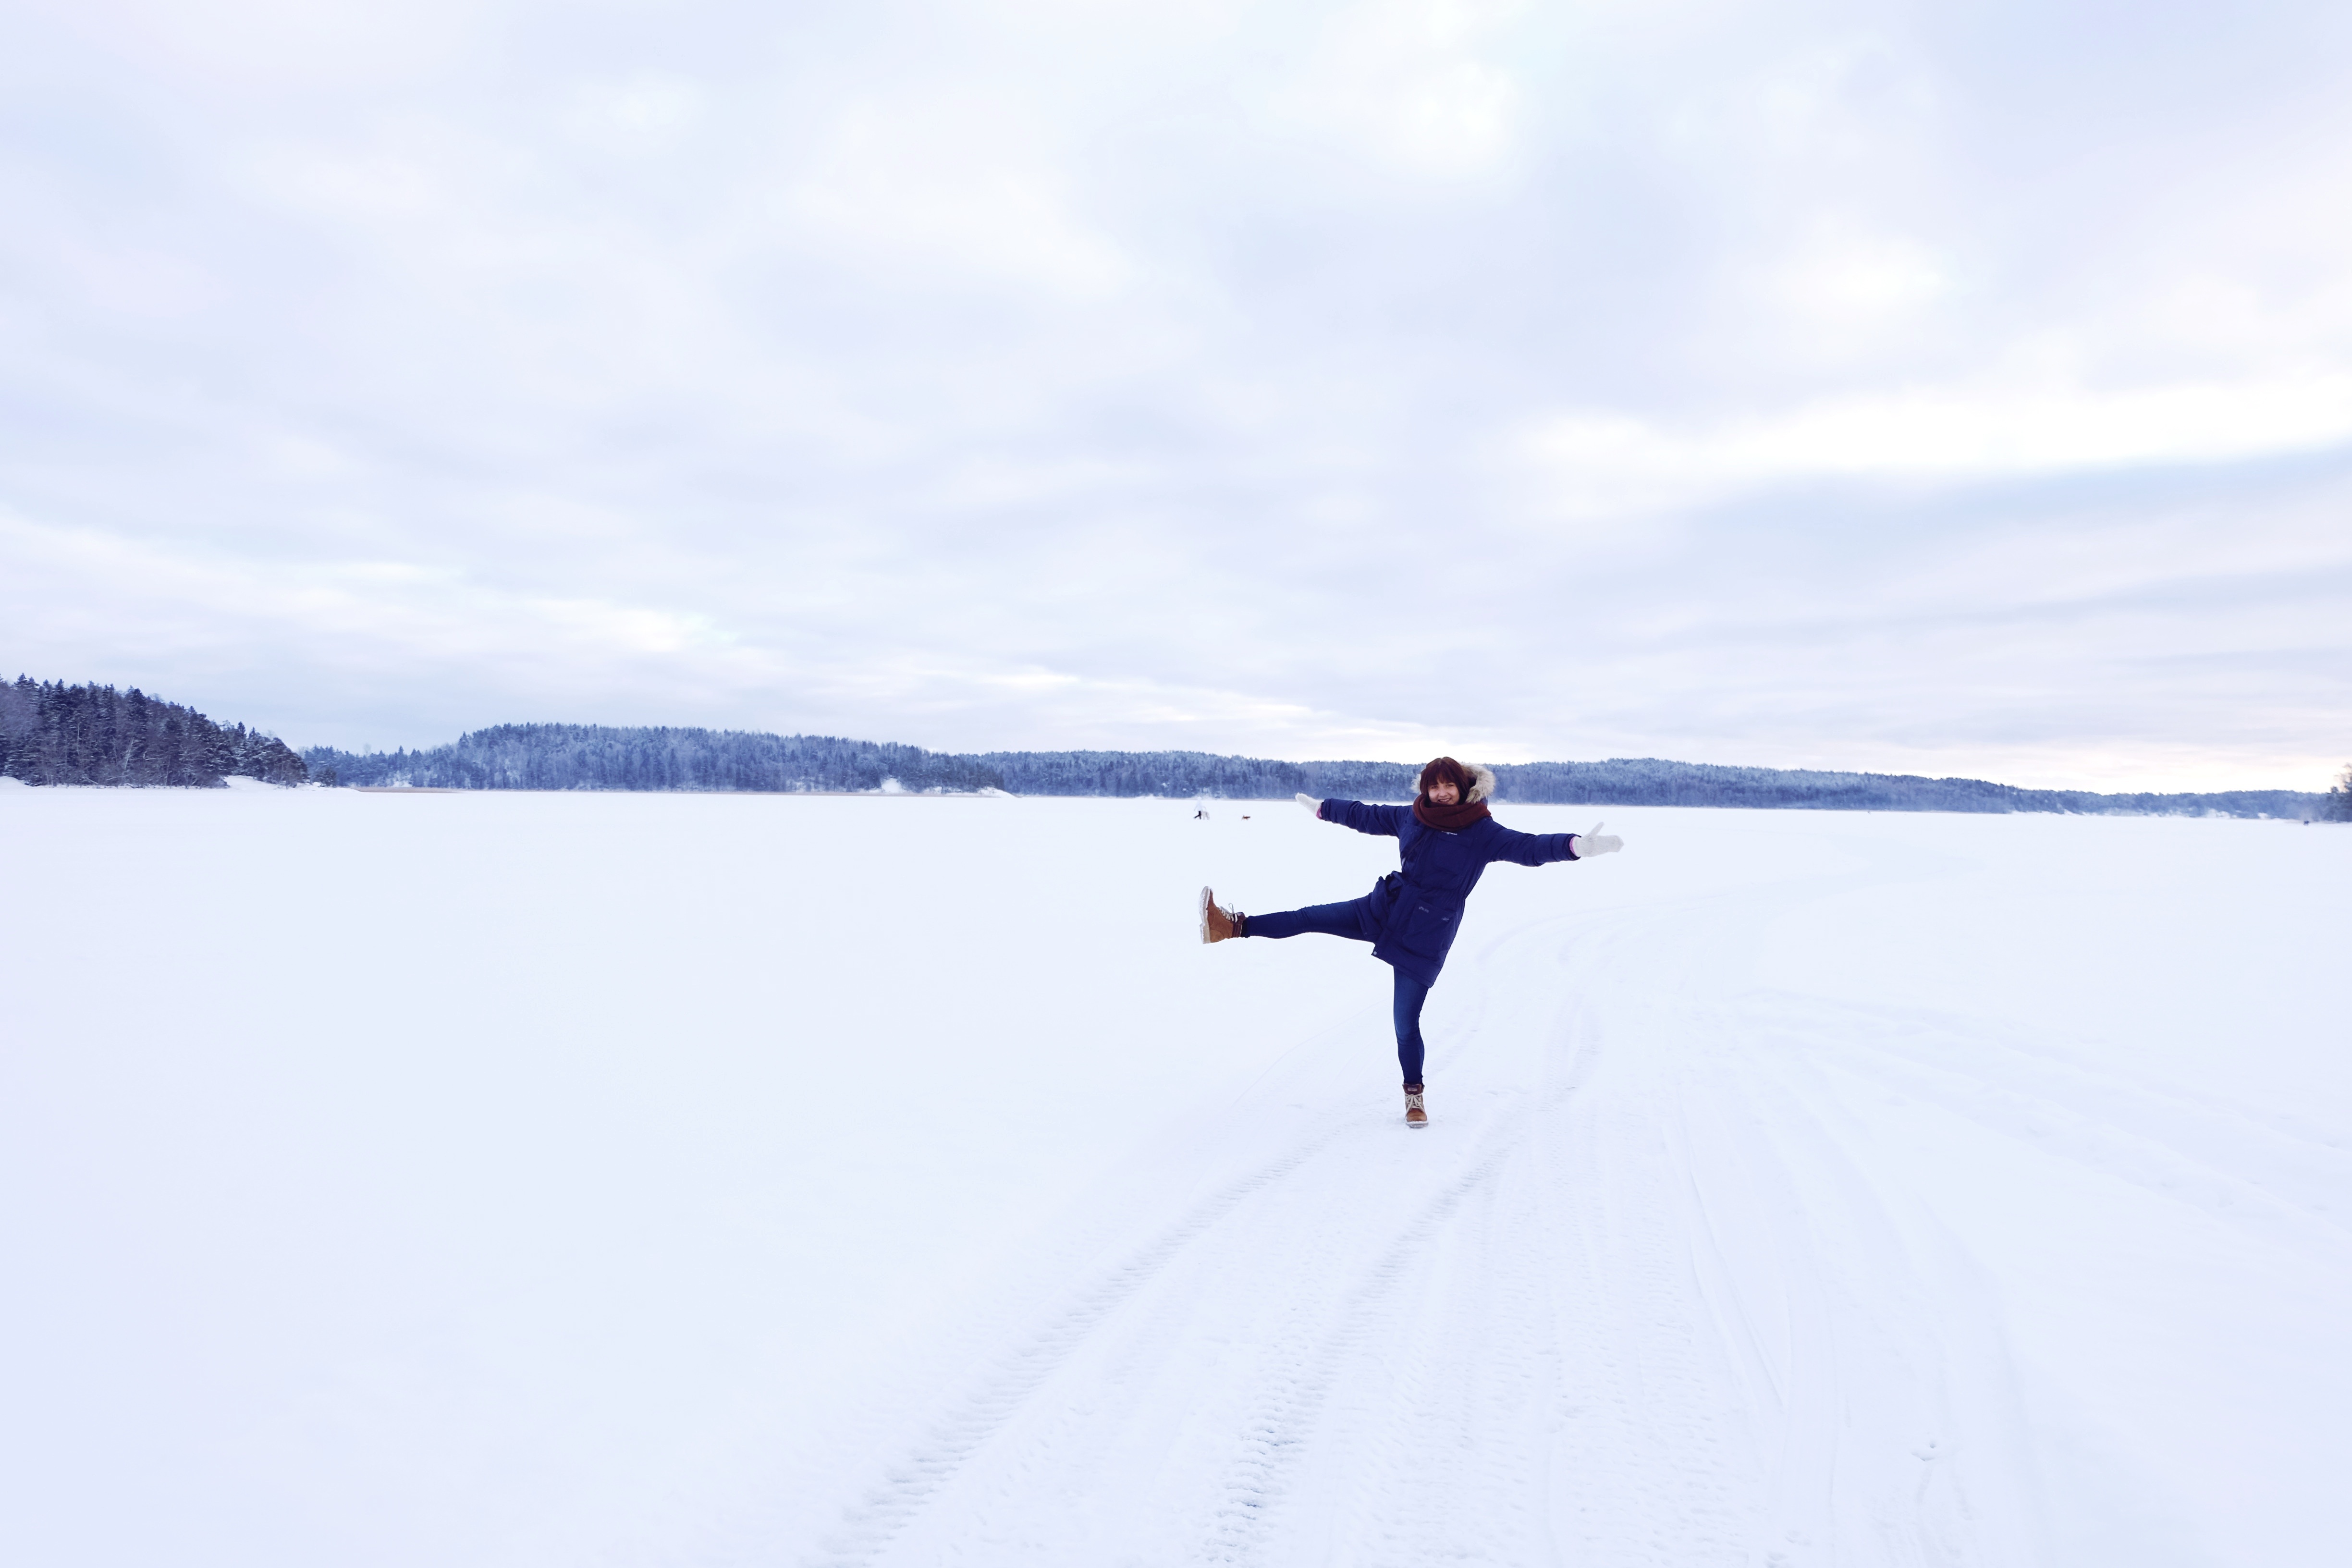
nature, snow, cold, winter, frost, ice, skiing, sports equipment, winter sport, fun, sports, ski, finnish, nordic skiing, ski equipment